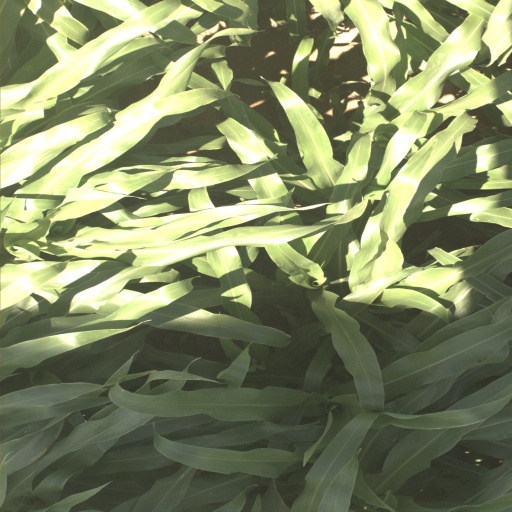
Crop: sorghum